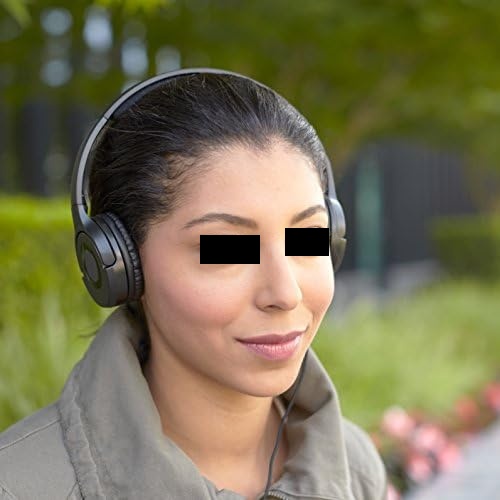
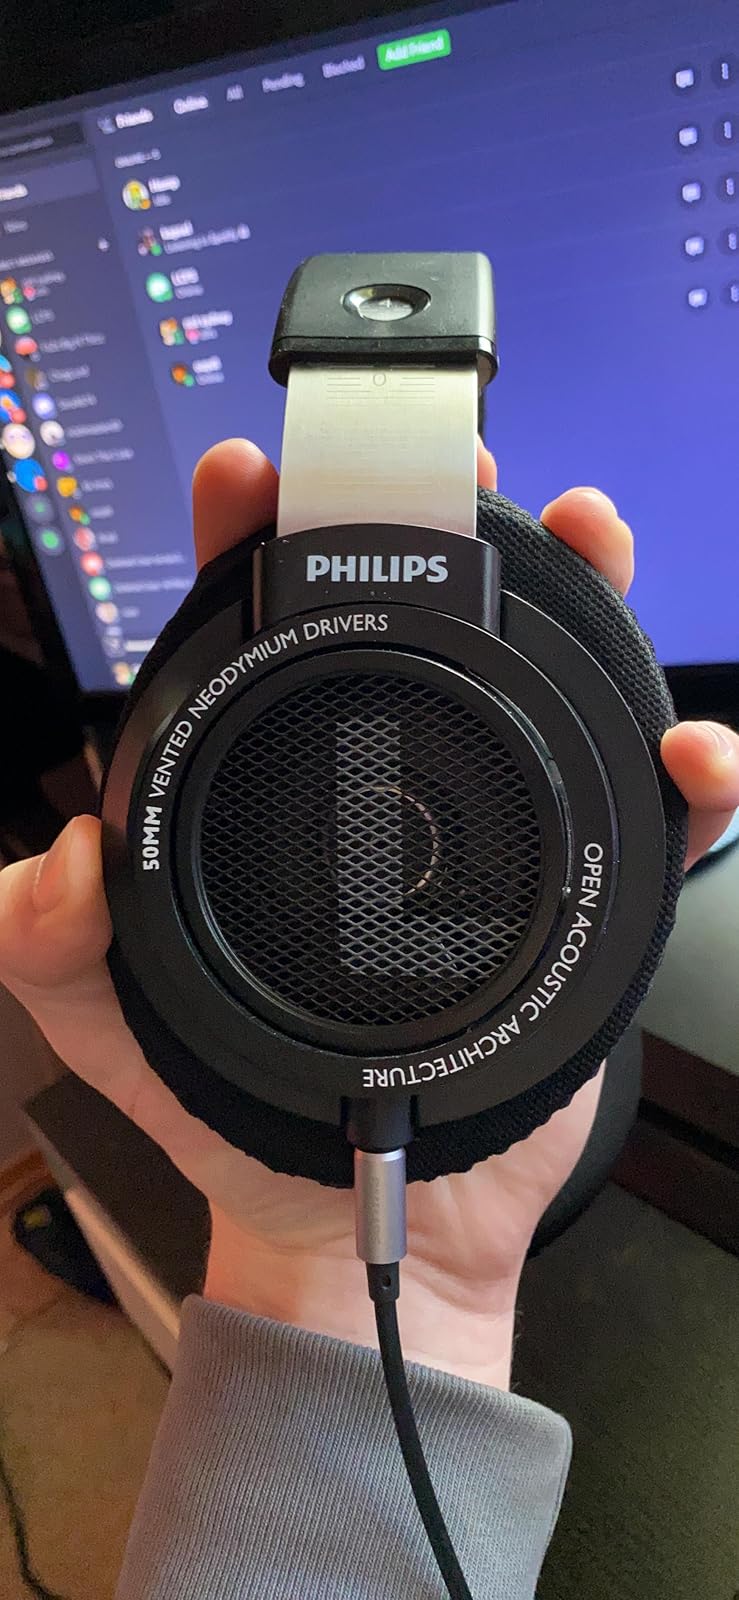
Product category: headphones
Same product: no